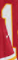
Number: 1